Undera

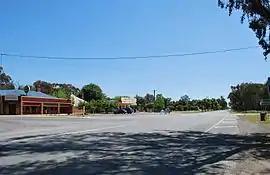
Main street of Undera with the pub and general store on the left.

Undera is a town in the Goulburn Valley region of northern Victoria, Australia. The town in the City of Greater Shepparton local government area, north of the state capital, Melbourne and north-west of the regional centre of Shepparton. At the , Undera and the surrounding area had a population of 545, declining to just 442 by 2016.